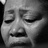
Emotion: sad